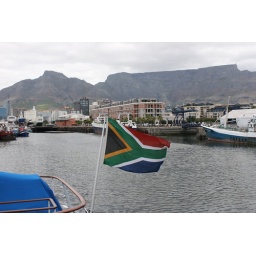
The flat mountain in the backgroundis table mountain